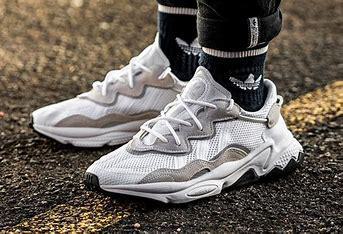
Brand: adidas
Model: Ozweego Athletic